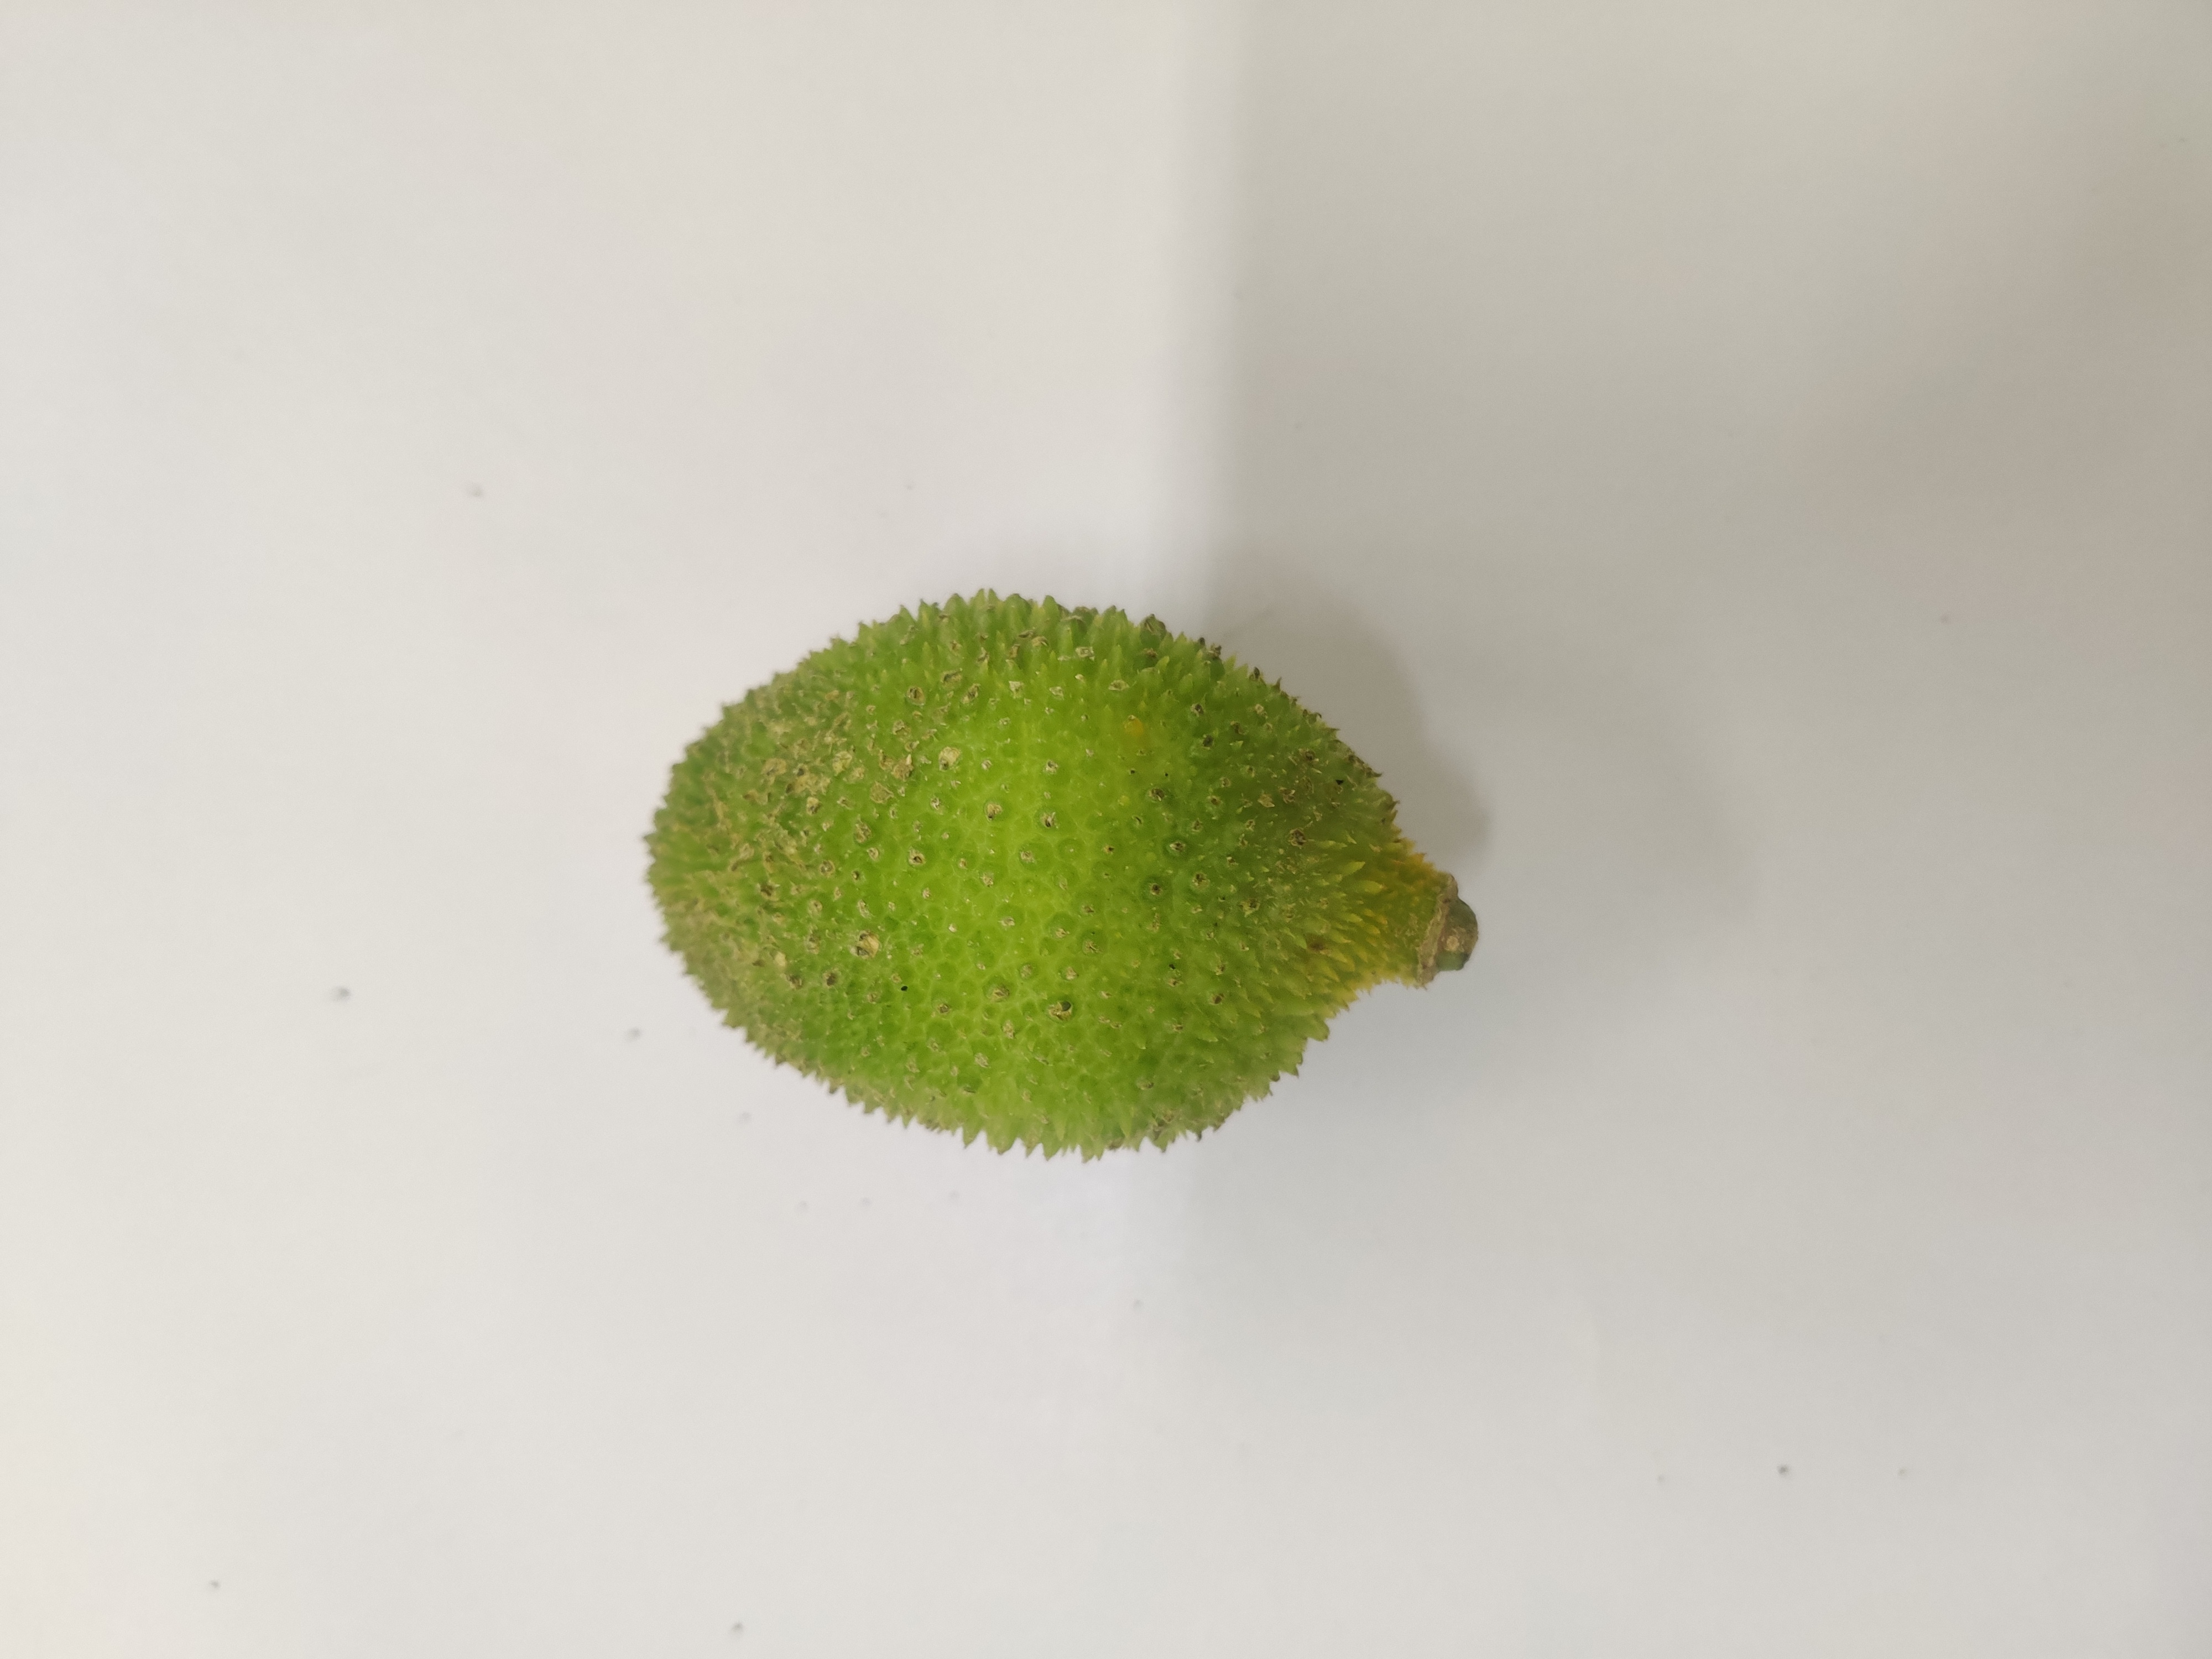
Crop: Spiny Gourd
Condition: Severely Damaged